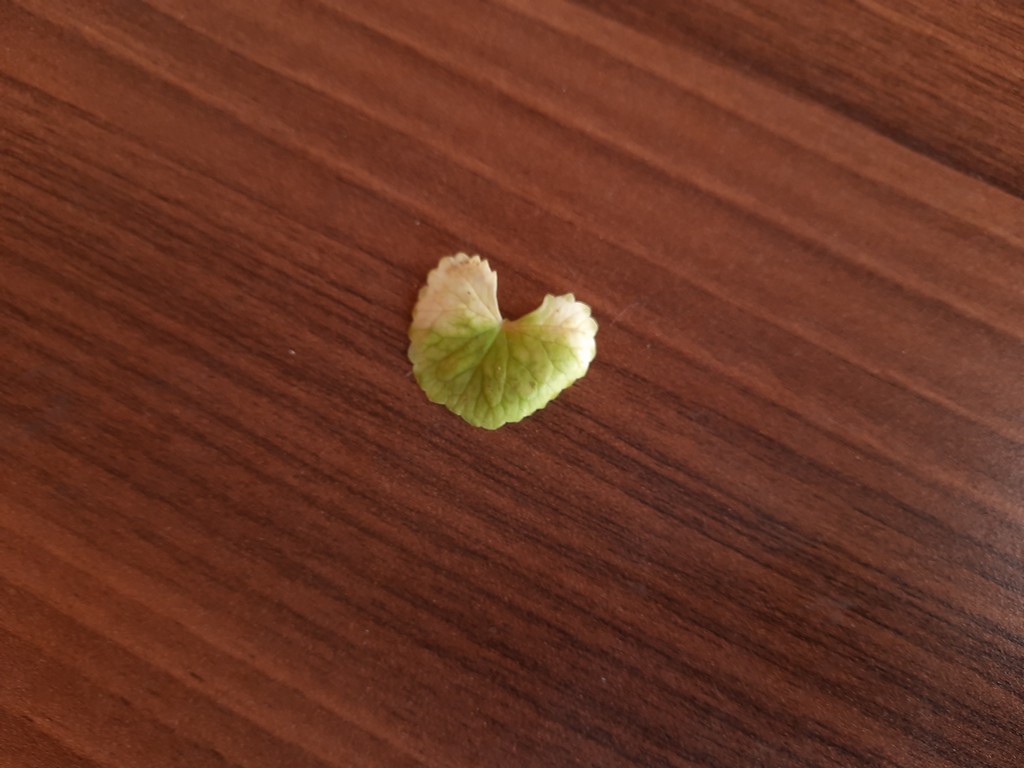
Label: Unhealthy